History of Christianity in Romania

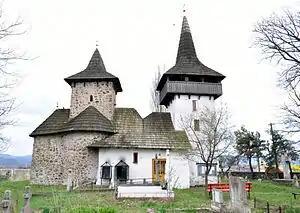
Medieval church in Gurasada, Hunedoara county, from the 13th century, with walls from the 11th century

Local Orthodox hierarchies were often under the jurisdiction of the Metropolitan Sees of Wallachia and Moldavia by the late 14th century. For instance, the Metropolitan of Wallachia also styled himself "Exarch of all Hungary and the borderlands" in 1401. Orthodox monasteries in Romania, including Șcheii Brașovului, were centers of Slavonic writing. The Bible was first translated into Romanian by monks in Maramureș during the 15th century.